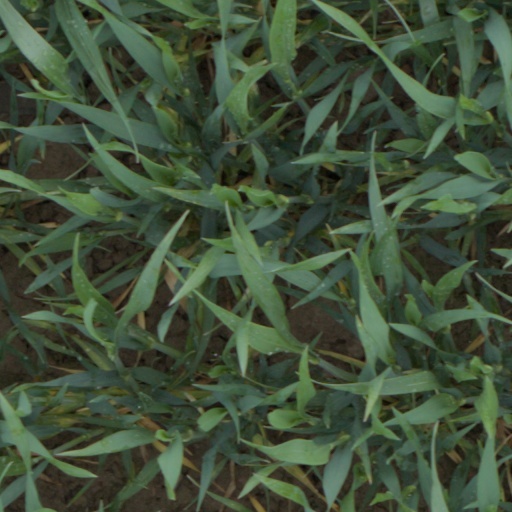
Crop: wheat